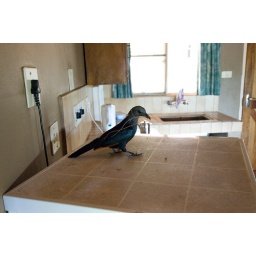
A pair of red-winged starlings were busy setting up home in the thatched roof above the kitchen.